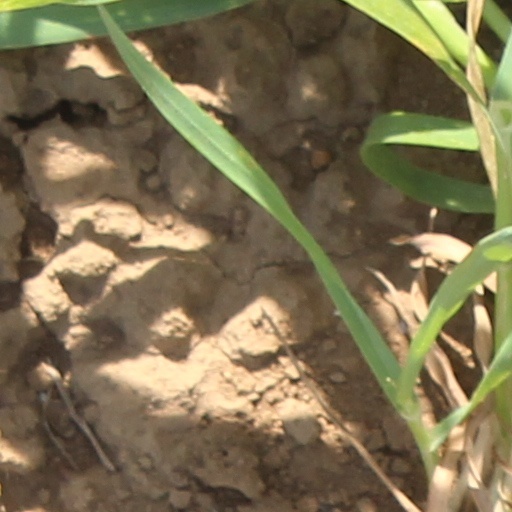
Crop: wheat